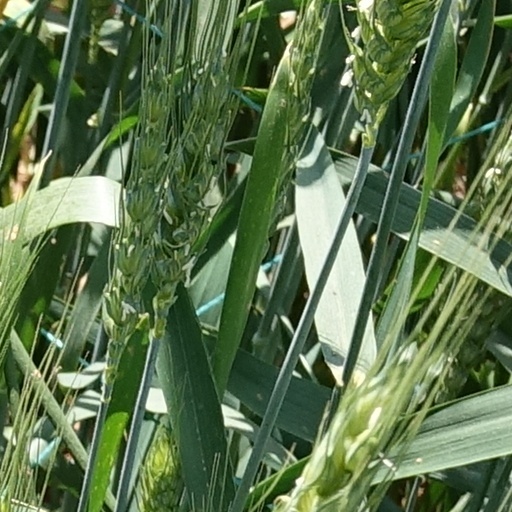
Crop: wheat